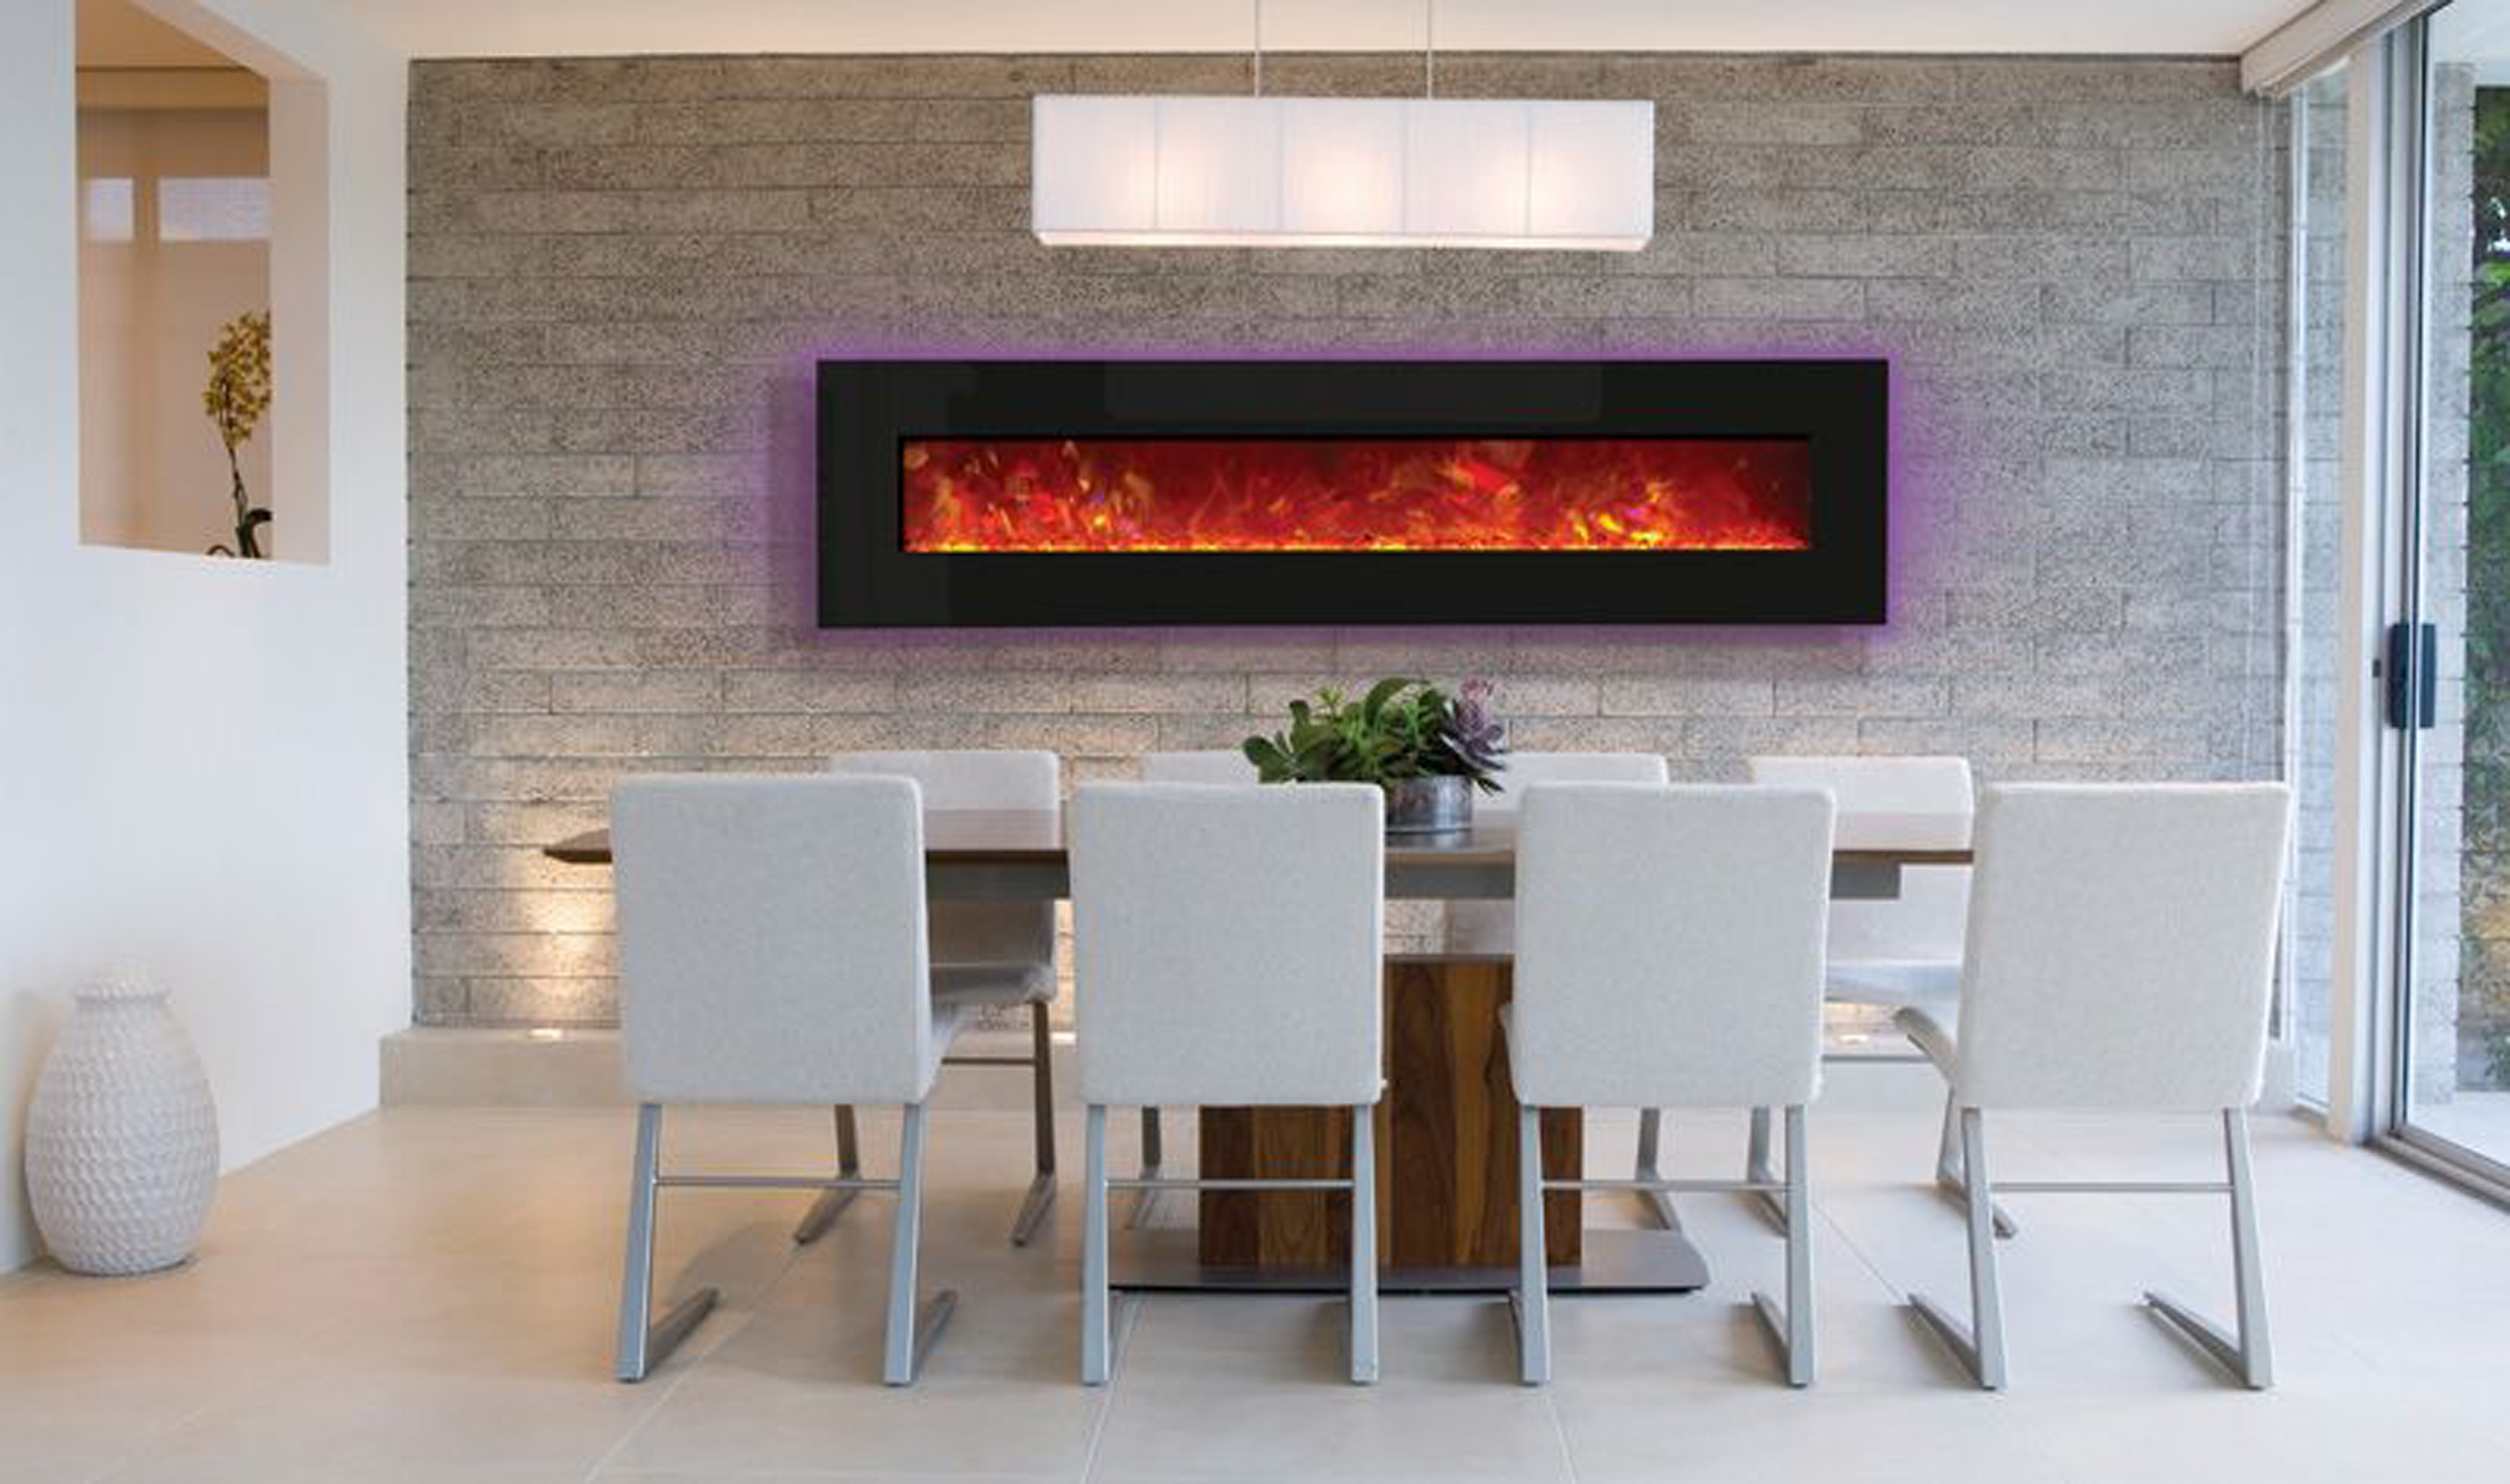
electric, fireplace, room, interior design, wall, property, hearth, furniture, table, design, heat, floor, living room, building, tile, rectangle, flooring, modern art, house